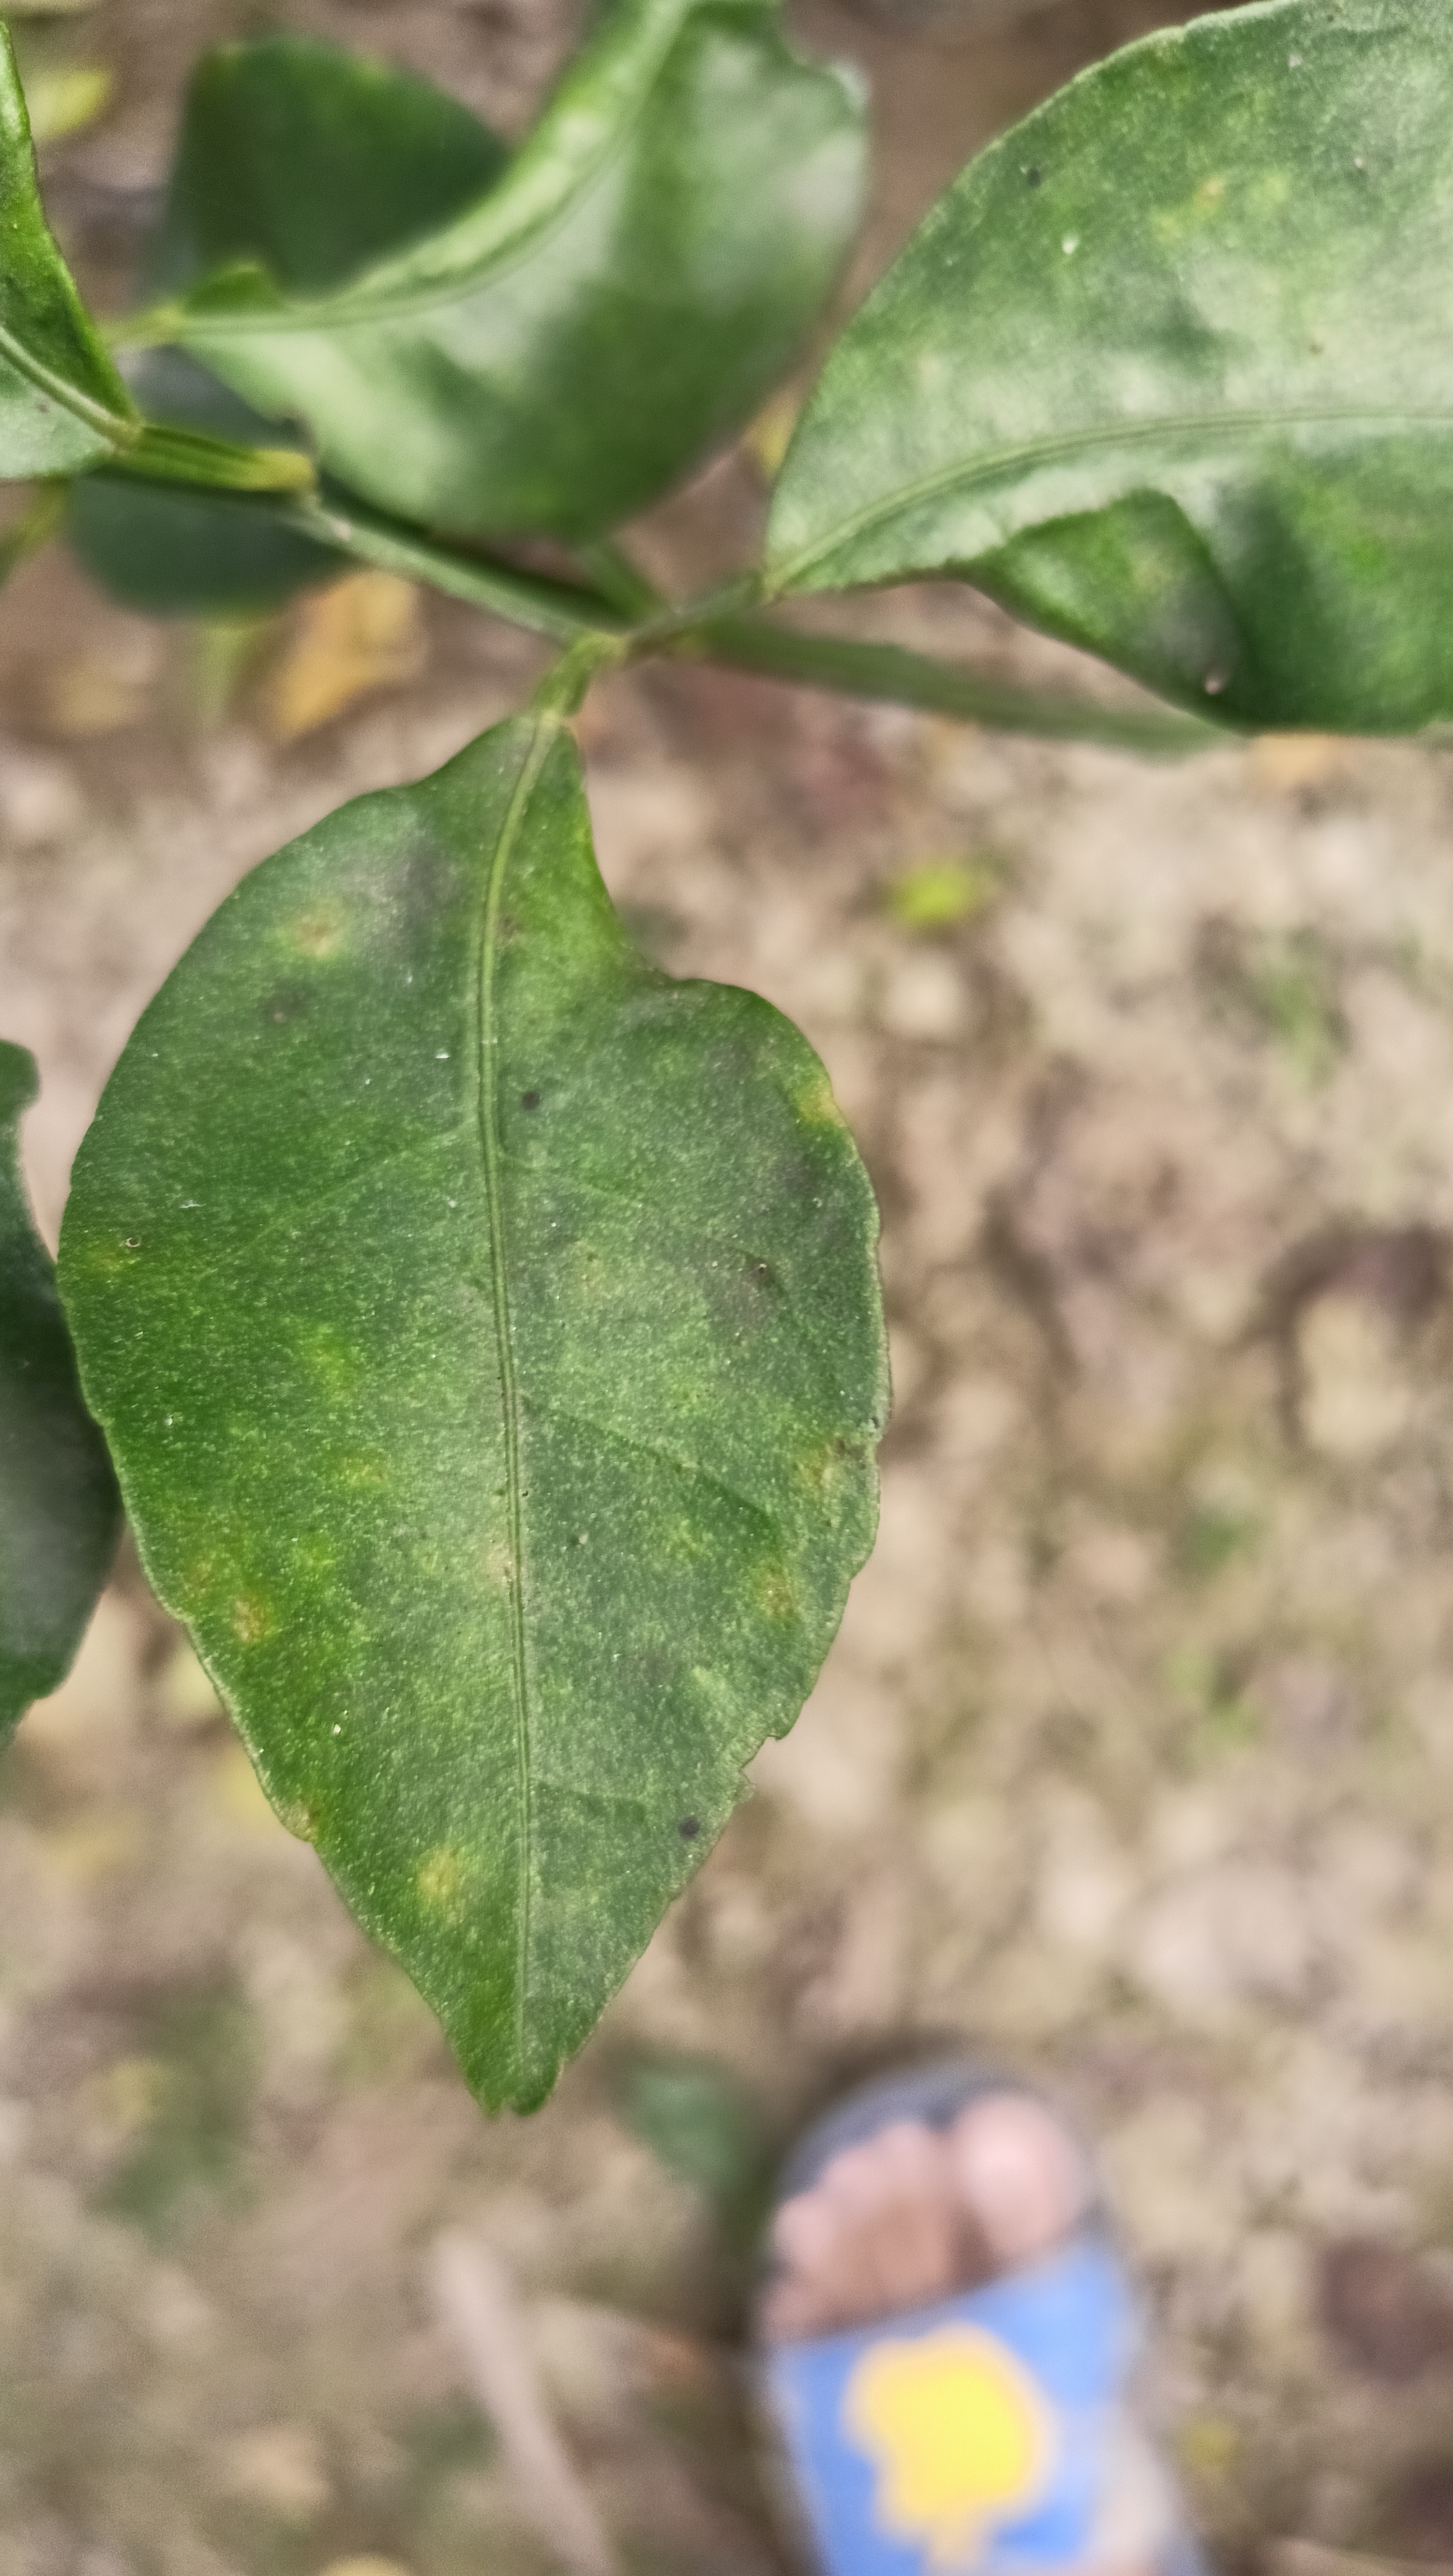
Mandarin leaf variety: China Mishti